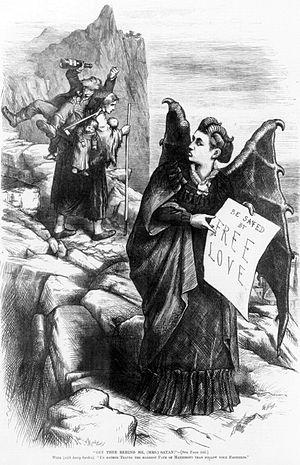
Victoria Claflin Woodhull, née le 23 septembre 1838 et morte le 9 juin 1927, est une femme politique féministe américaine, première femme à se présenter à l'élection présidentielle américaine en 1872. Avec sa sœur Tennessee Claflin elle est la première femme agent de change à New York. Sa large audience médiatique en fait, durant le Gilded Age, une des meneuses du mouvement pour le droit de vote des femmes aux États-Unis.